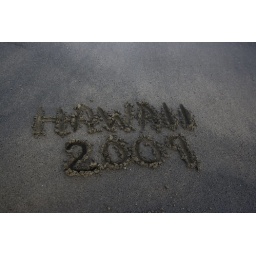
Black sand beach near Kilauea volcano (little souvenir of the trip). Volcano National Park, Big Island of Hawaii.